History of Munich

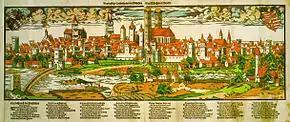
Munich about 1572

When Bavaria was reunited in 1506 Munich became capital of the whole of Bavaria. The arts and politics became increasingly influenced by the court. During the 16th century Munich was a center of the German Counter-Reformation, and also of renaissance arts. Duke Wilhelm V commissioned the Jesuit Michaelskirche, which became a center for the counter-reformation, and also built the Hofbräuhaus for brewing brown beer in 1589.